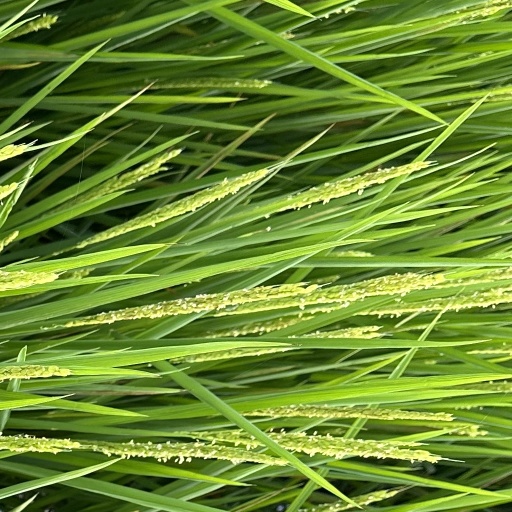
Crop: rice